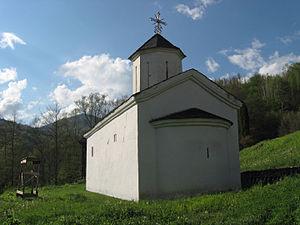
L'église Saint-Nicolas de Brezova est une église orthodoxe serbe située à Brezova, dans le district de Moravica et dans la municipalité d'Ivanjica en Serbie. Elle est inscrite sur la liste des monuments culturels de grande importance de la République de Serbie.